Alpine Rhine

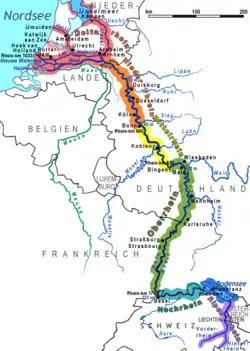
Sections of the Rhine:

The Alpine Rhine is formed near Tamins-Reichenau by the confluence of the rivers Anterior Rhine and the Posterior Rhine. Its mouth is at the Upper Lake Constance. It descends from an elevation of . The river makes a distinctive turn to the north near Chur. At Landquart it turns north-east and then to the north around the Fläscherberg, east of Sargans. Near Sargans a natural dam, only a few metres high, prevents it from flowing further to the north-west into the open valley, called Seeztal, and then consequently through Lake Walen (and further to Lake Zurich into the river Aare).